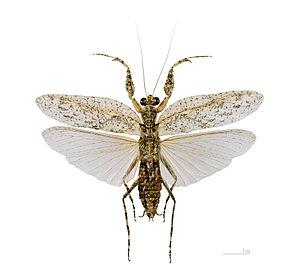
Ici est présentée une liste des genres et les espèces de mantes non exhaustive. Celle-ci peut différer de nomenclatures taxinomiques plus anciennes.
Theopompa est un genre d'insectes du sous-ordre des Mantodea, de la famille des Liturgusidae.
Liturgusidae est une petite famille d'insectes appartenant à l'ordre des Mantodea. On retrouve 65 espèces divisées en 17 genres. Les espèces de cette famille se camouflent à merveille sur l'écorce des arbres. On retrouve les Liturgisidae en Australie, en Indonésie, en Amérique centrale, en Amérique du Sud et dans le sud-est des États-Unis